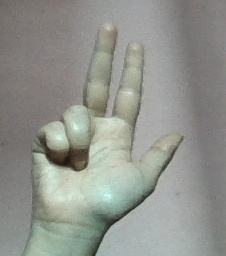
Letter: al